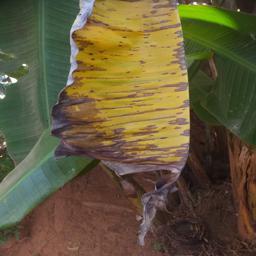
Label: MALBHOG LEAF